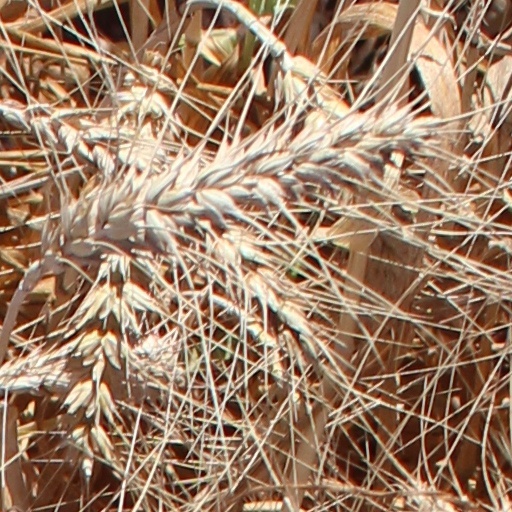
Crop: wheat